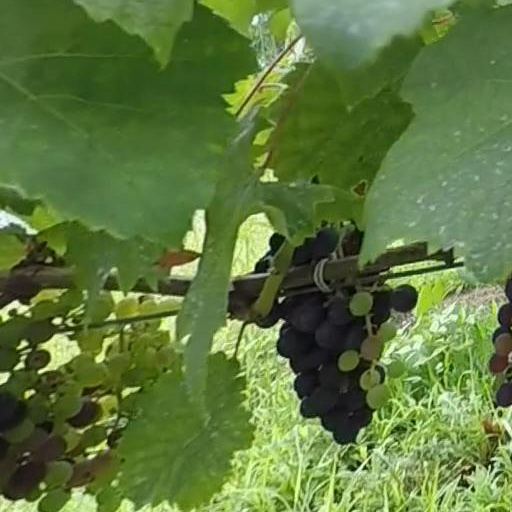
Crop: grape